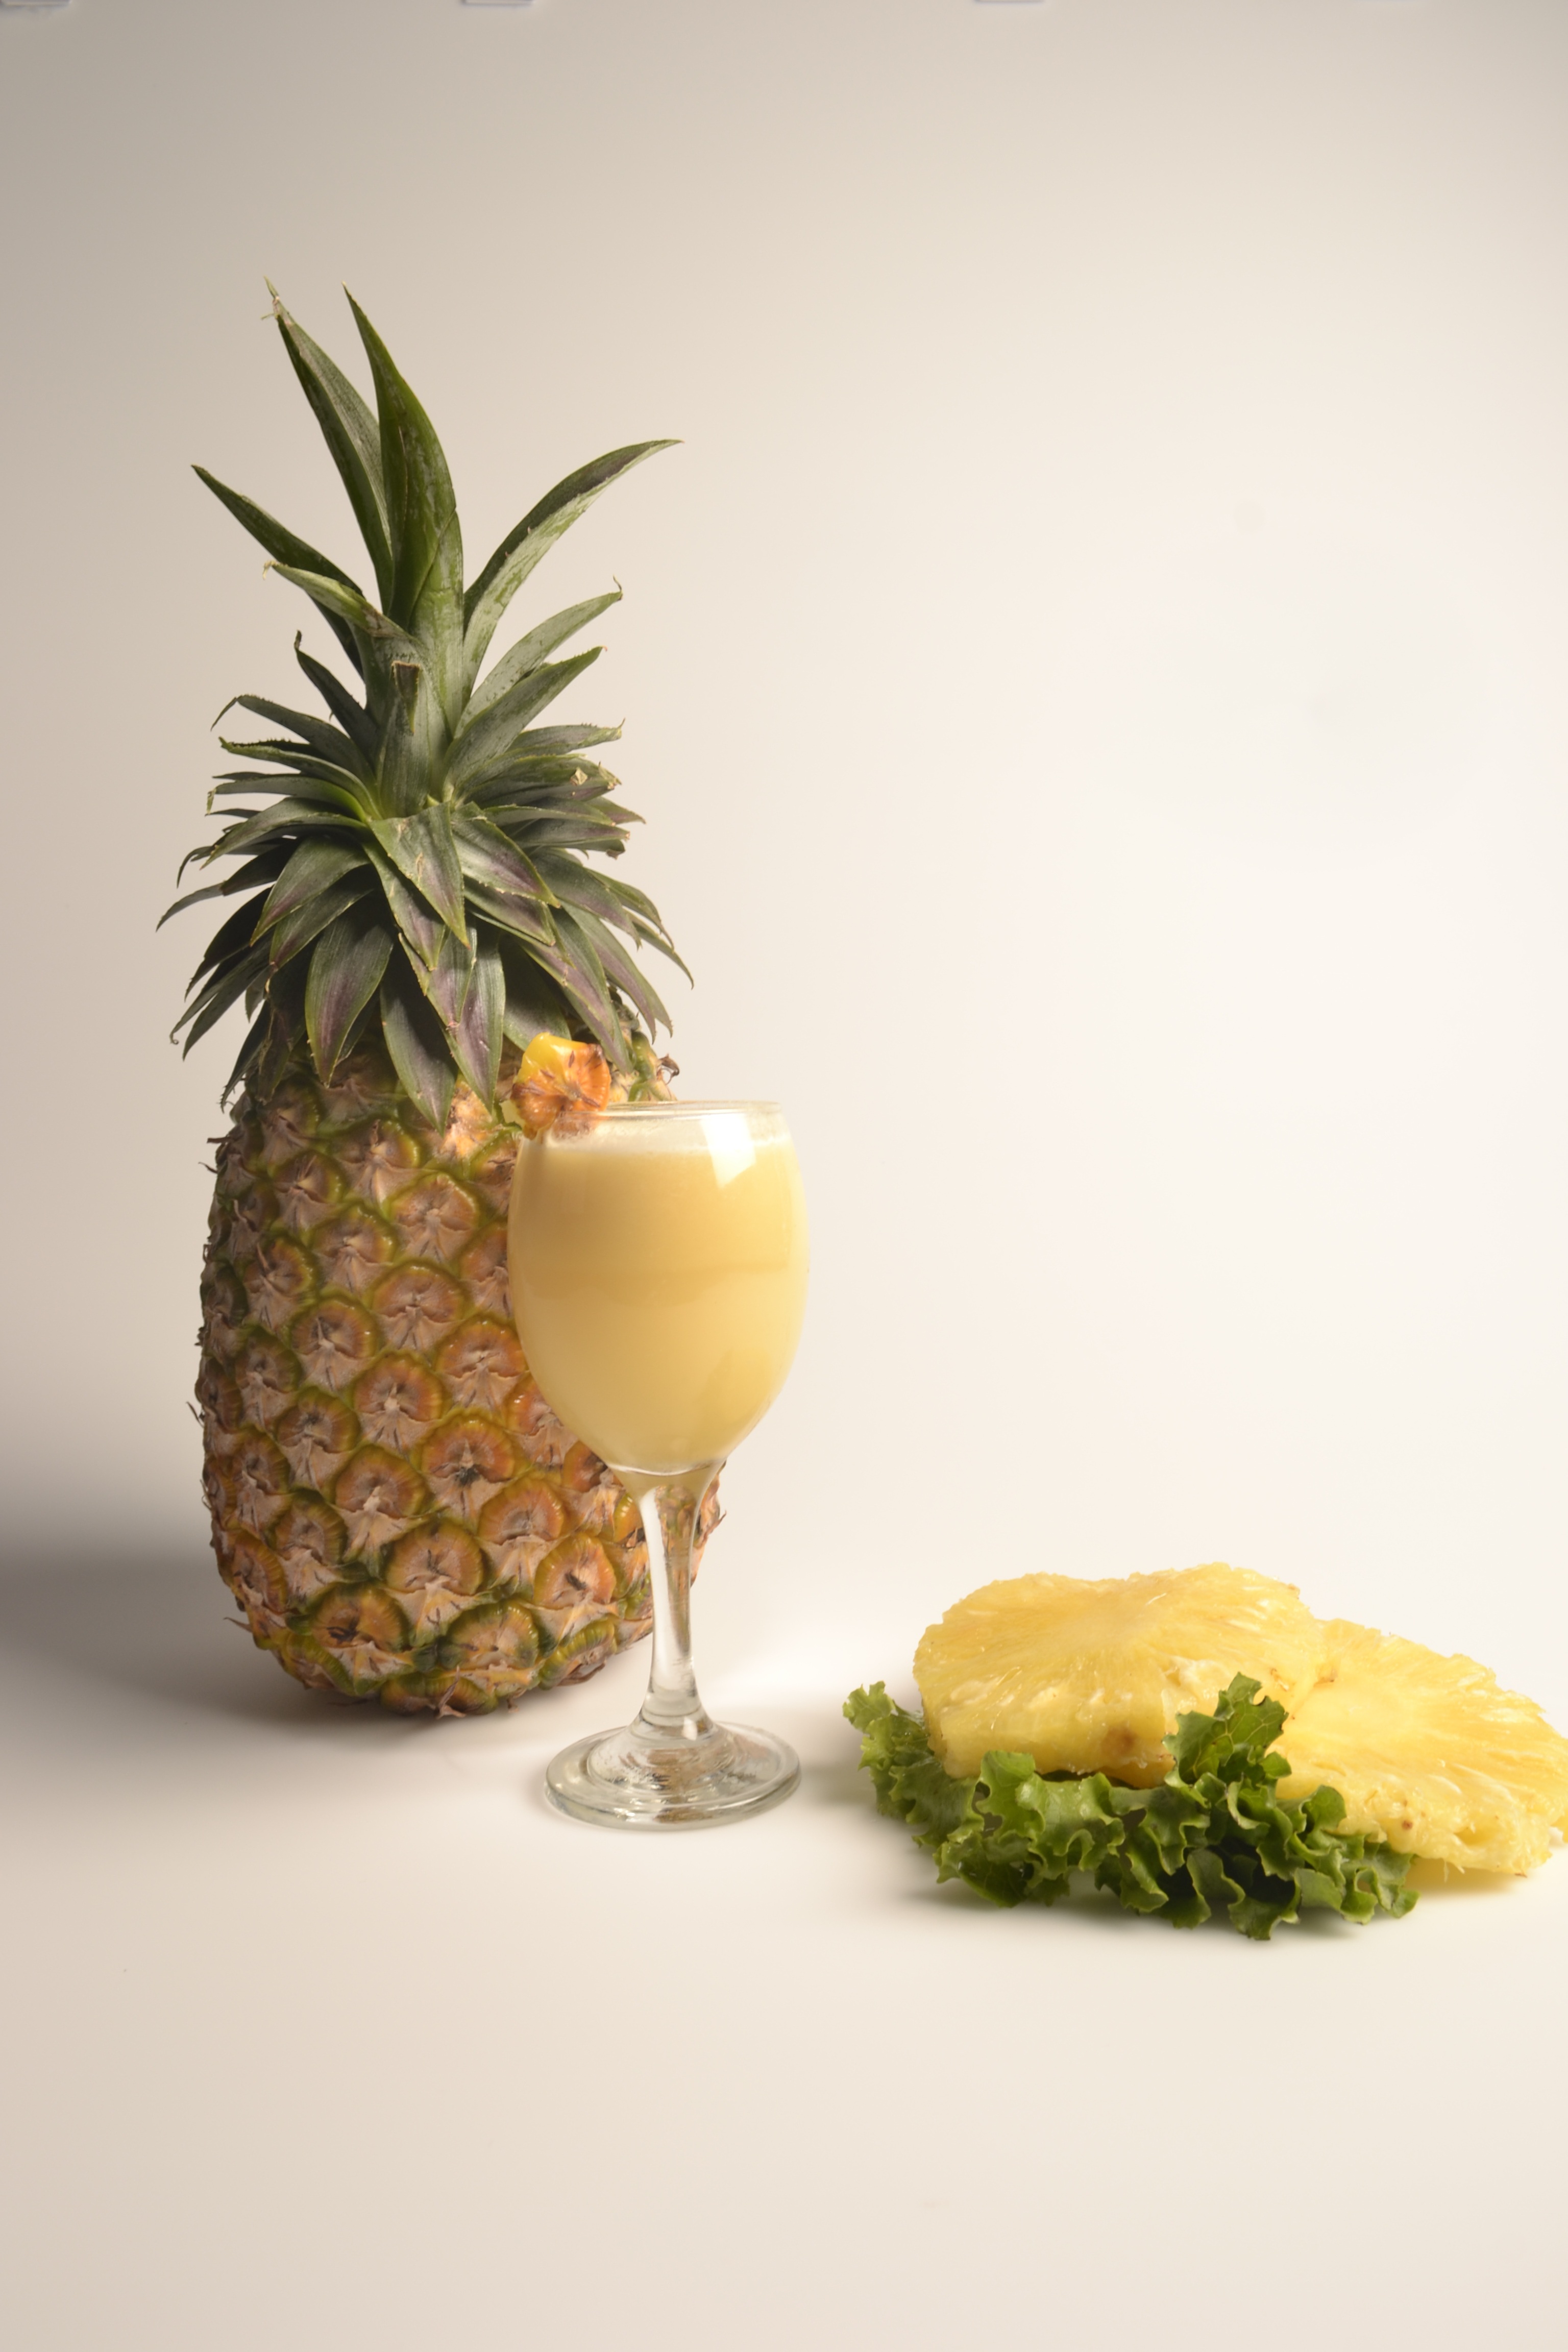
plant, fruit, food, produce, dessert, pineapple, cocktail, coconut, flowering plant, ananas, pina colada, bromeliaceae, land plant